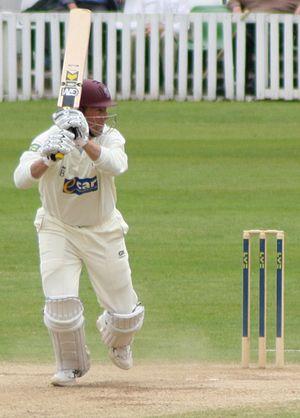
Marcus Edward Trescothick est un joueur de cricket né le 27 décembre 1975 à Keynsham, Somerset. Il a disputé 76 test-matchs avec l'équipe d'Angleterre de 2000 à 2006.